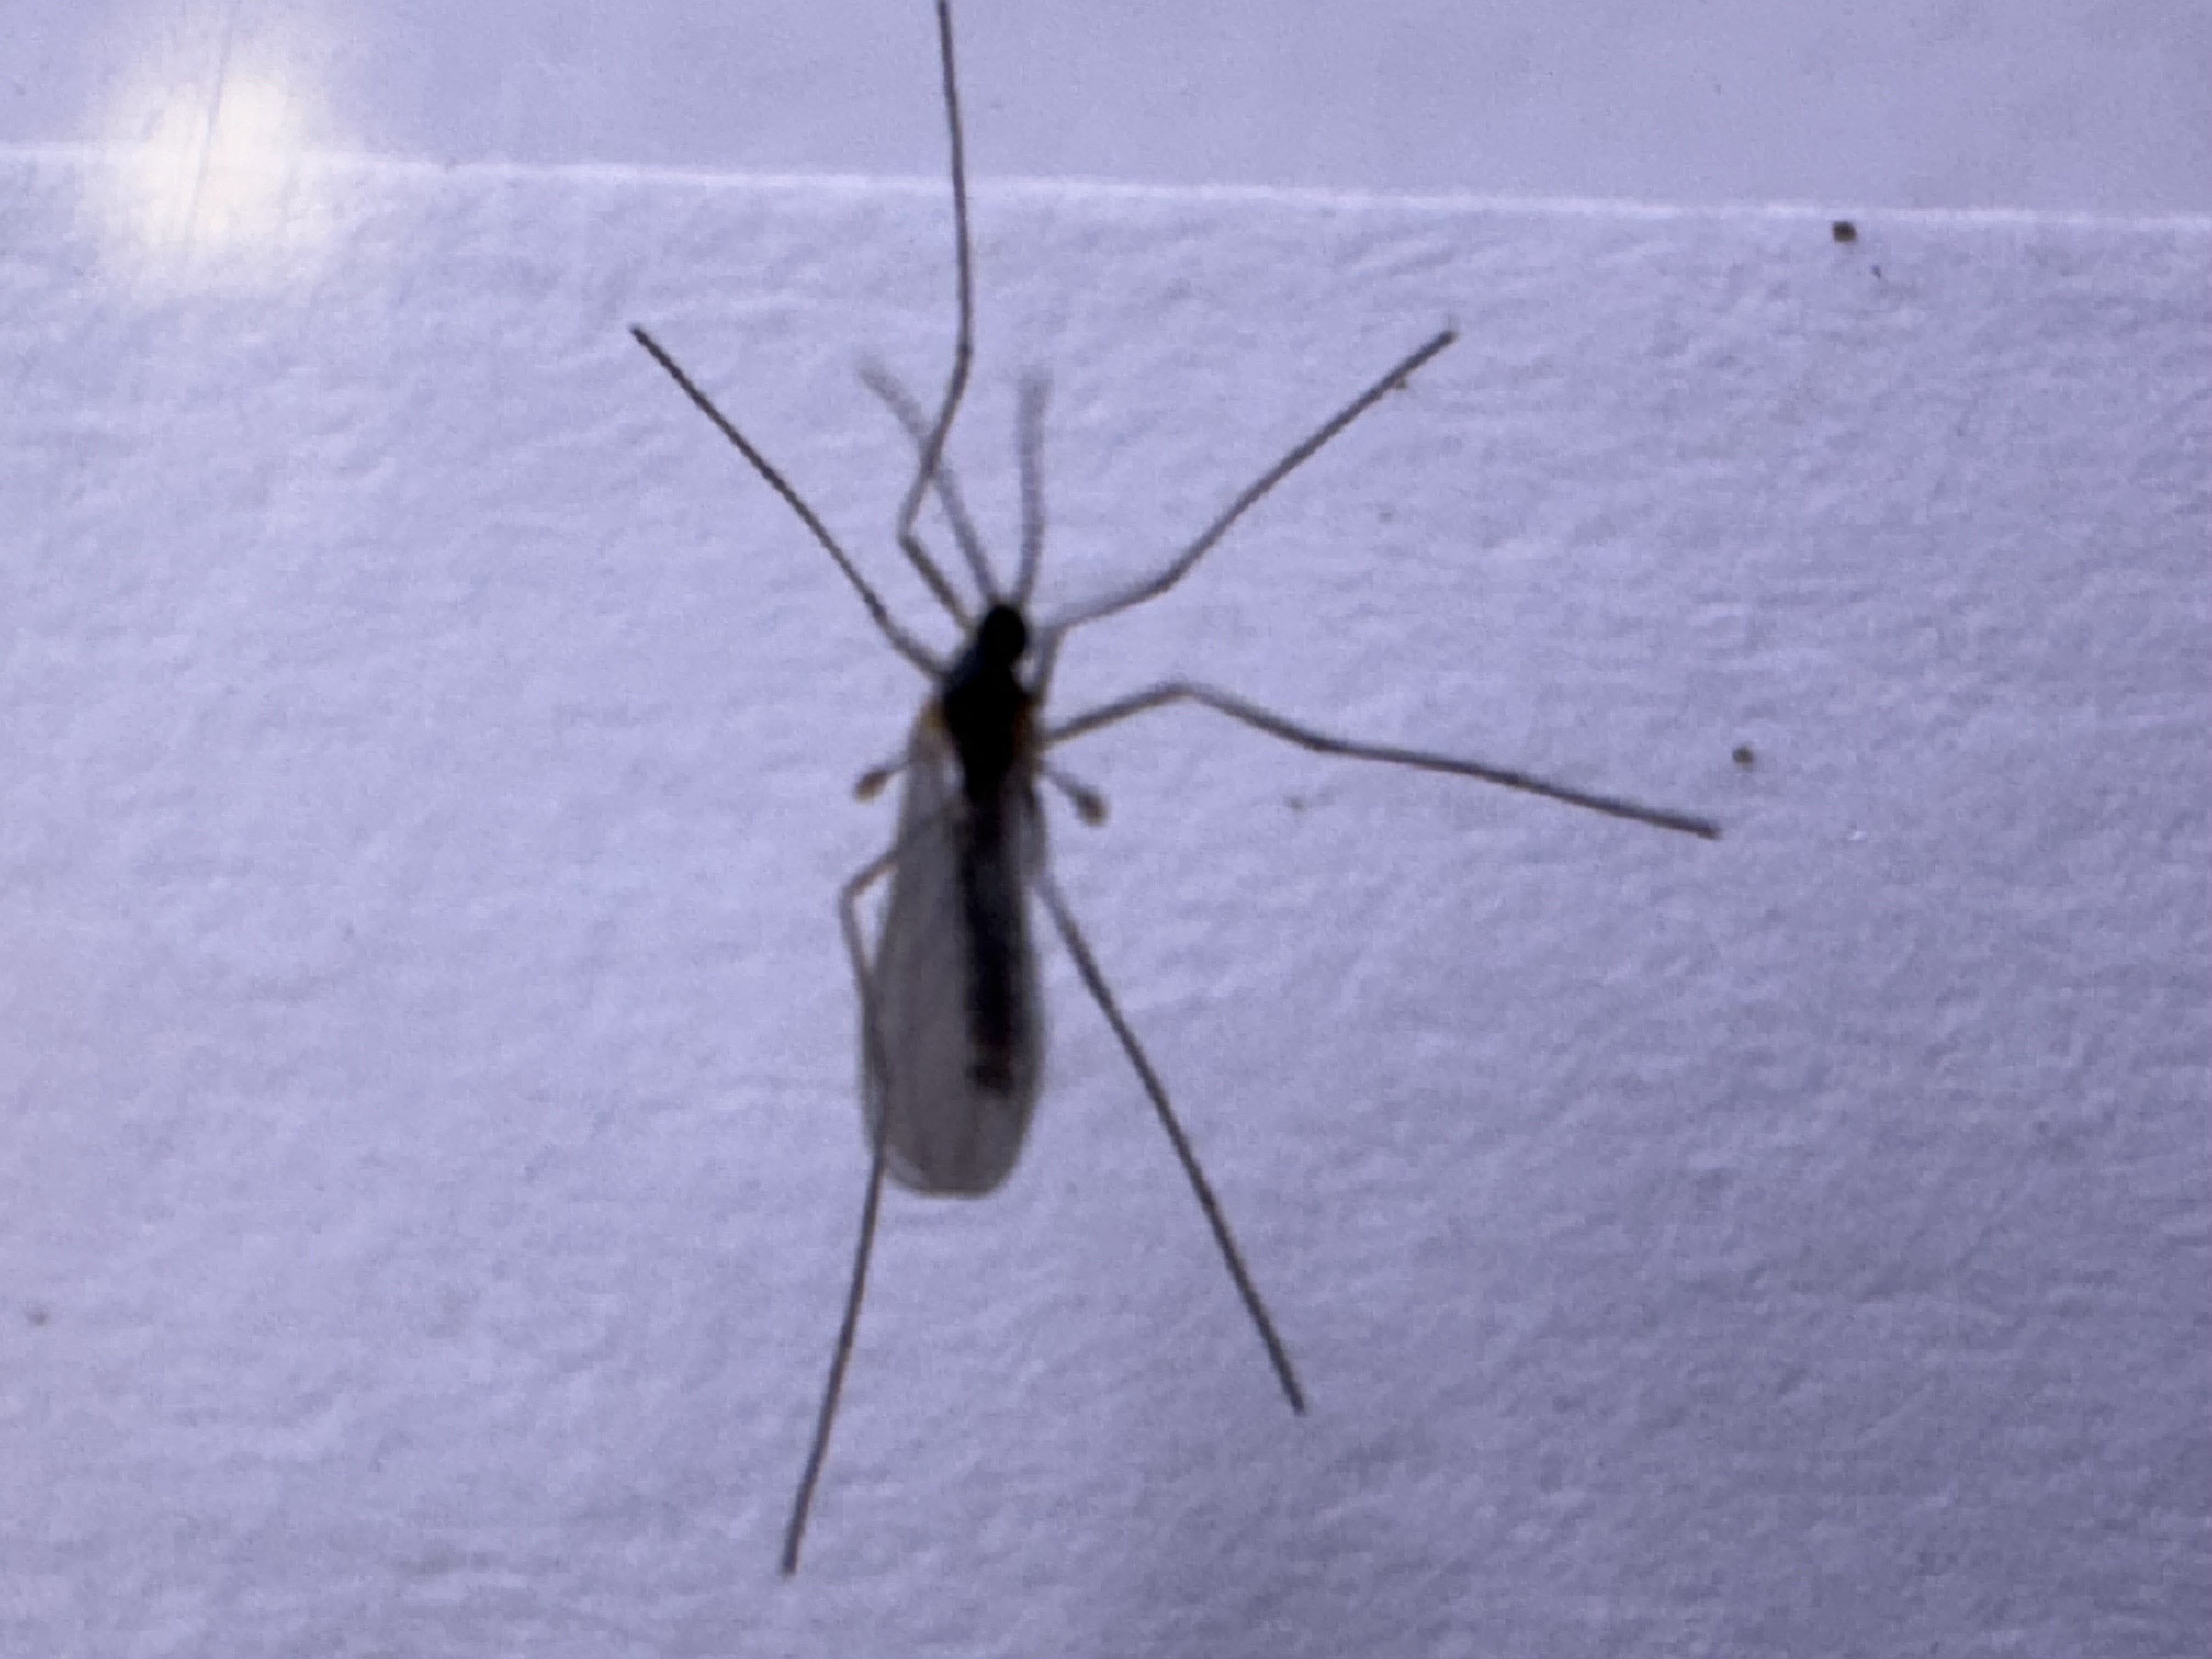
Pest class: hessian_fly